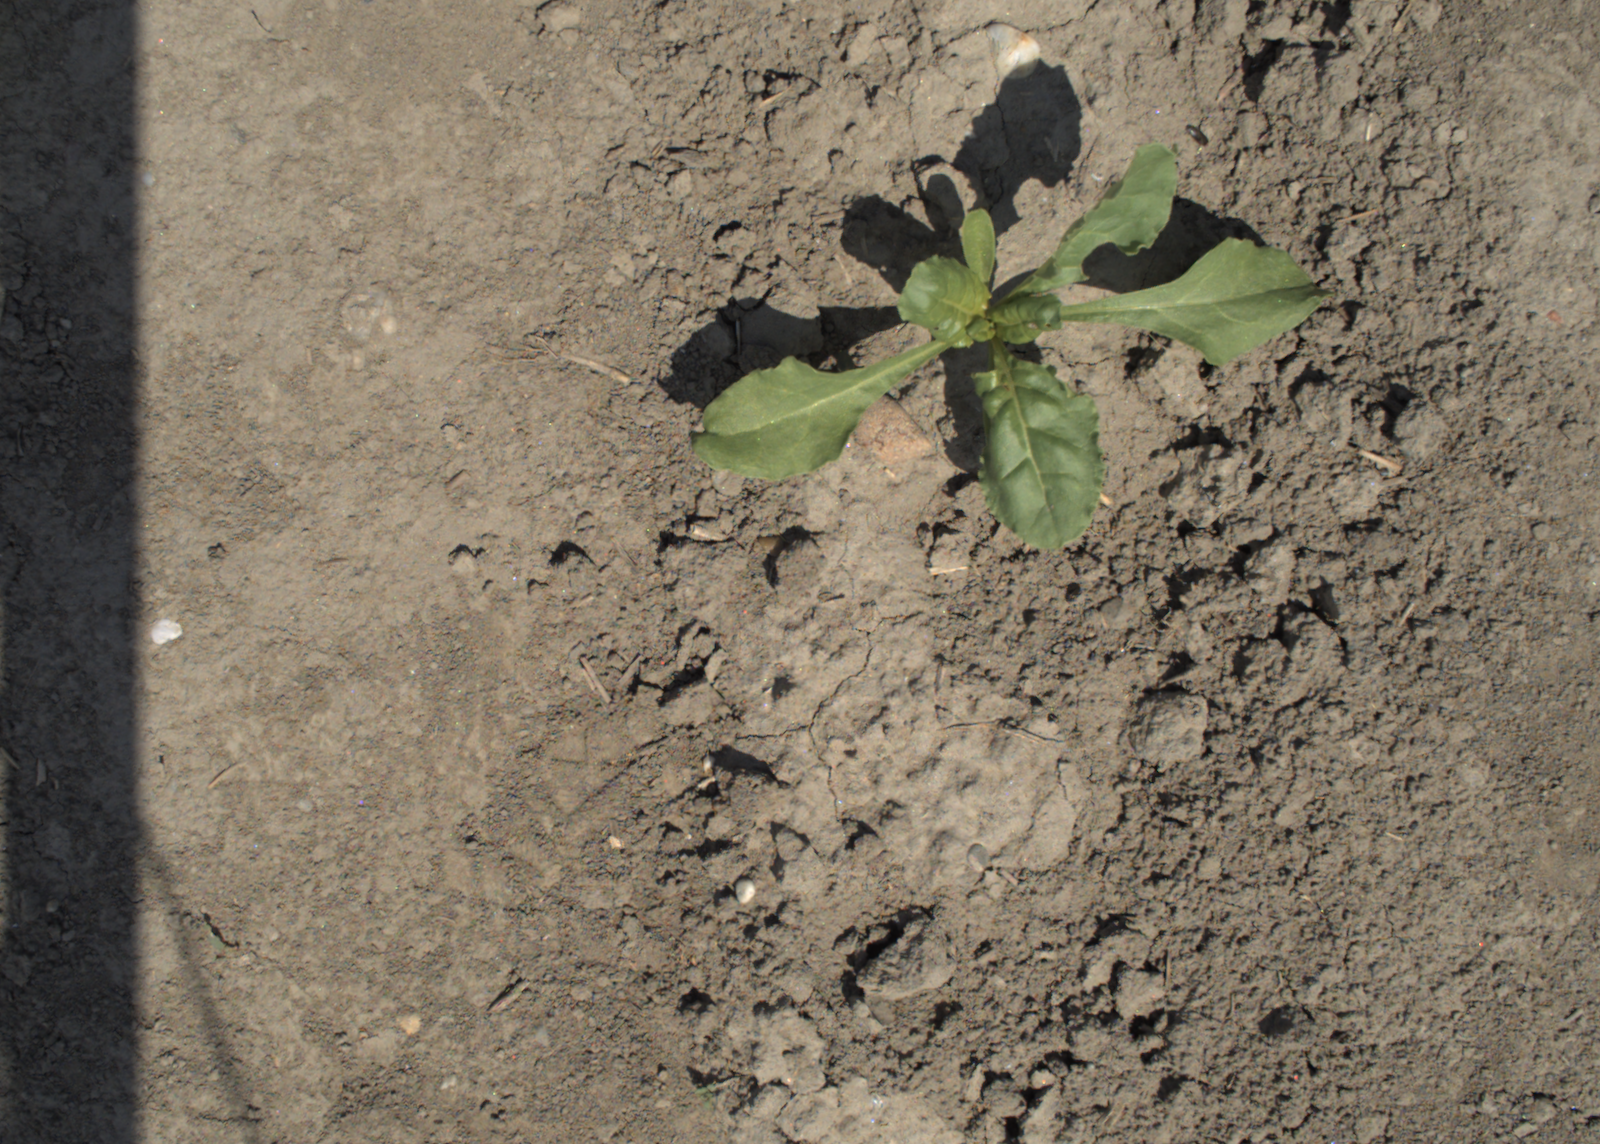
Capture date: 10.06.2021 12:34:42
Weather: sunny
Wind: light
Seeding date: 27.04.2021
Plant canopy height (mm): 797